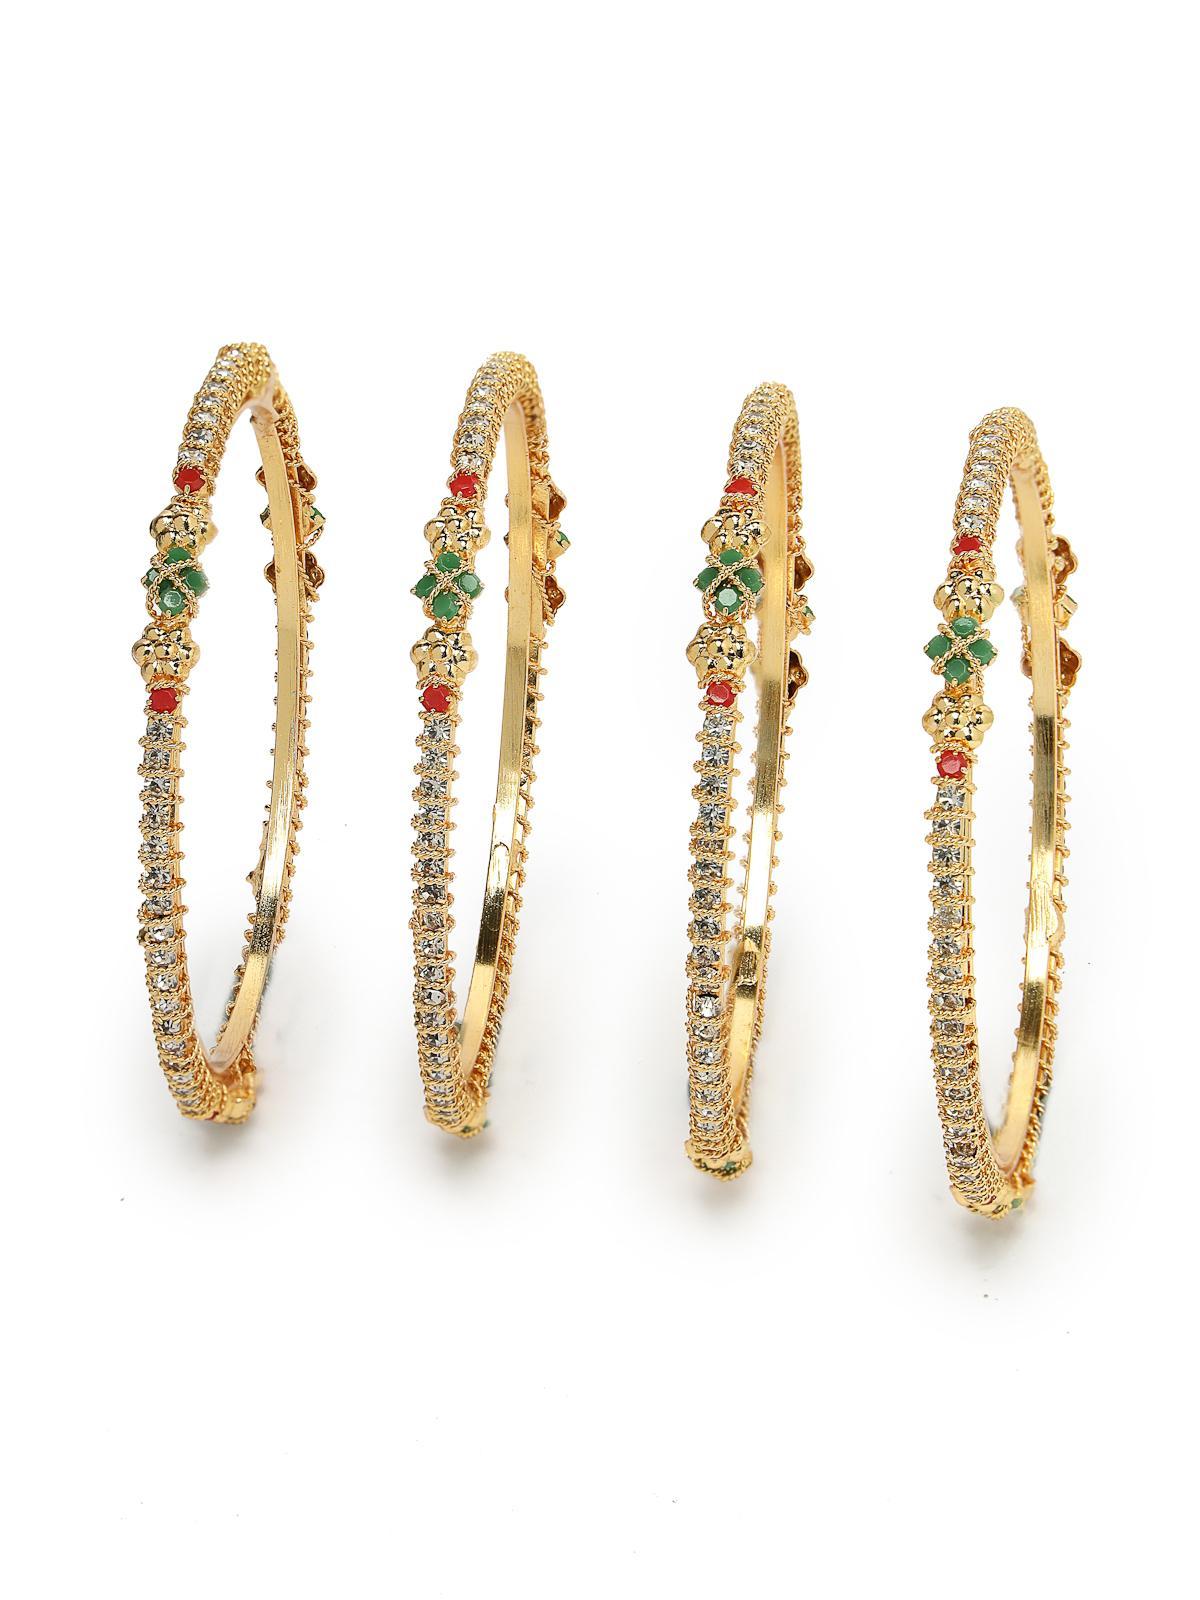
Sukkhi Graceful Gold Plated Multicolor White AD Stones Studded Set of 4 Thin Bracelet Bangle Set Jewellery for Women & Girls|Latest Design|Birthday Anniversary Gift for Women|B105903_2.8
Type: Bracelets & Bangles
Brand: Sukkhi
Price: Rs. 372
 Step into grace with the Sukkhi Graceful Gold Plated Thin Bracelet Bangle Set for Women & Girls. This set of four captivates with a delightful blend of multicolor hues and white AD stones, showcasing the latest design trends. The gold-plated finish adds a touch of sophistication to any ensemble. Sized at 2.4, 2.6 and 2.8, these thin bracelets make for a perfect birthday or anniversary gift, celebrating contemporary style and timeless beauty for the special women in your life.Disclaimer:There may be slight variation in shade and colour due to photographic effects and monitor settings
Included: 4 Bangles